Luftwaffe Institute of Aviation Medicine

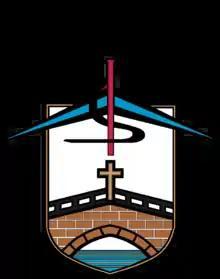
Coat of arms

The Luftwaffe Institute of Aviation Medicine, in German called Flugmedizinisches Institut der Luftwaffe (FLMEDINSTLW) is the central institute of aviation medicine of the German airforce (Luftwaffe). It was founded in 1959 and is located in Fürstenfeldbruck.